Particles (film)

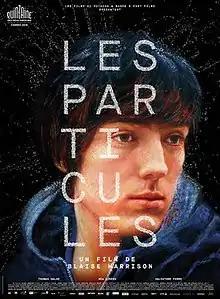
Film poster

Particles is a 2019 French-Swiss co-produced drama film directed by Blaise Harrison. It was screened in the Directors' Fortnight section at the 2019 Cannes Film Festival and was nominated for the camera d'Or. The film won the Golden Peacock (Best Film) at the 50th International Film Festival of India.